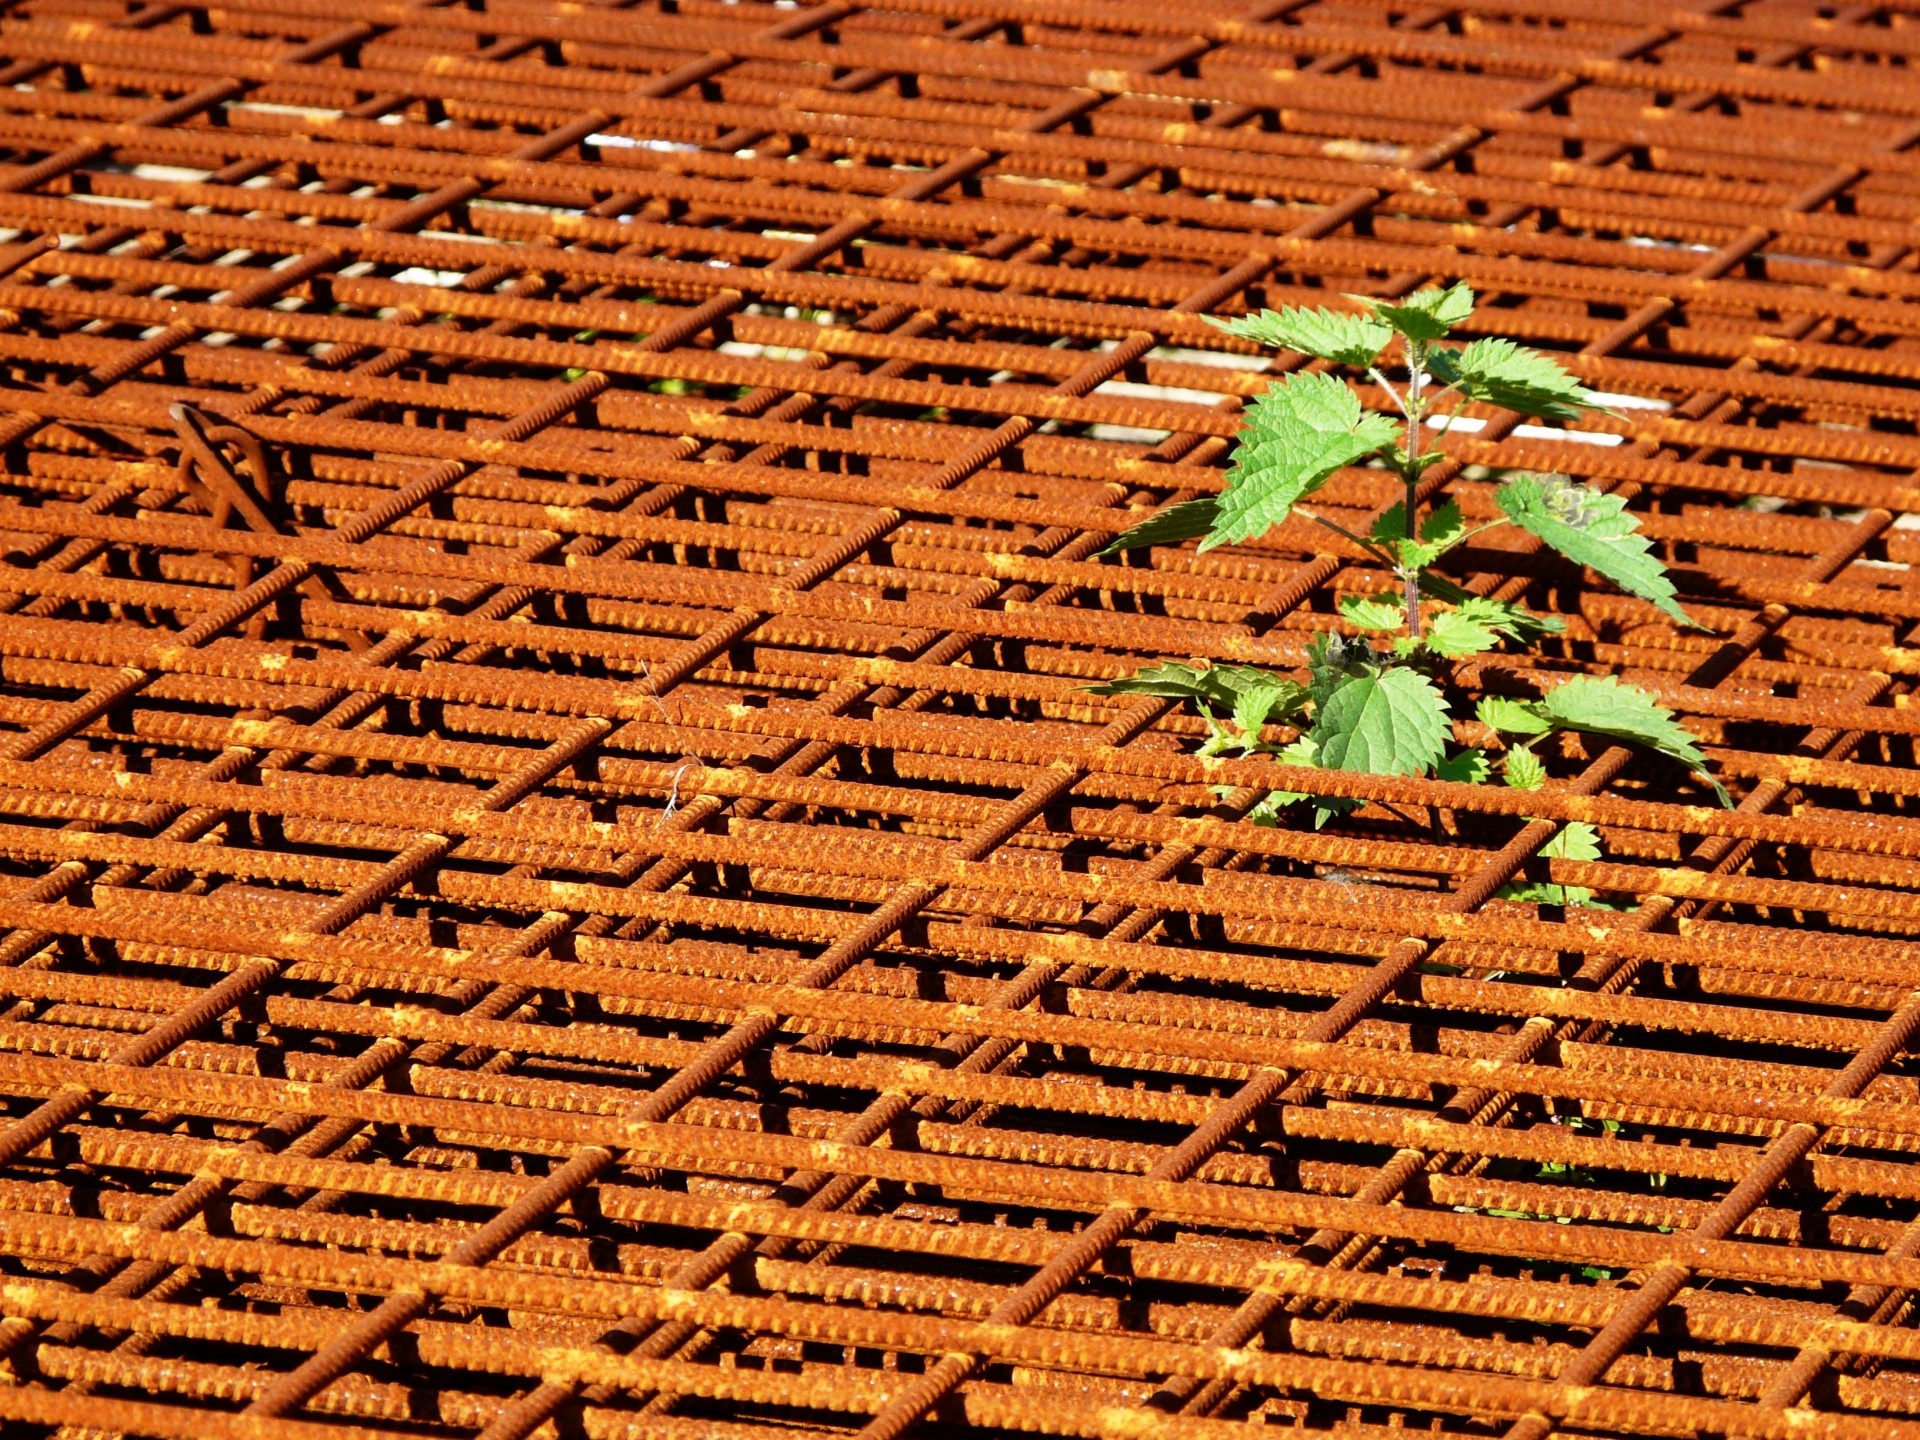
plant, wood, field, leaf, floor, cobblestone, wall, rust, green, metal, soil, agriculture, brick, rusty, framework, nettle, flooring, road surface, outdoor structure